Bavarian Maximilian Railway

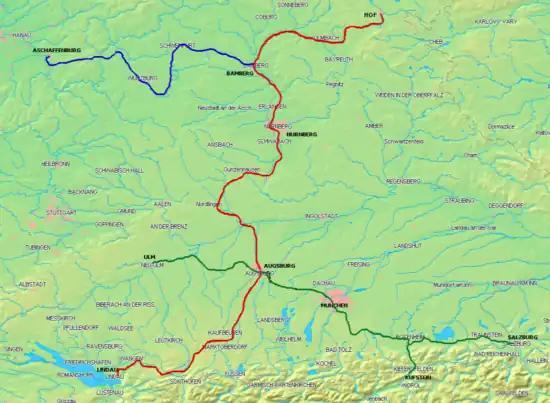
The three Bavarian main lines. The Ludwig South-North Railway is shown in red, the Ludwig Western Railway is shown in blue, and the "Maximilian Railway" in green

The Bavarian Maximilian Railway (German: "Bayerische Maximiliansbahn") was as an east–west line built between the Bavarian border with Württemberg at Neu-Ulm in the west via Augsburg, Munich and Rosenheim to the Austrian border at Kufstein and Salzburg in the east as part of the Royal Bavarian State Railways. The Munich–Augsburg section of the line had already been built by the Munich-Augsburg Railway Company and opened in 1840. The line was named after the reigning King of Bavaria from 1848 to 1864 Maximilian II.